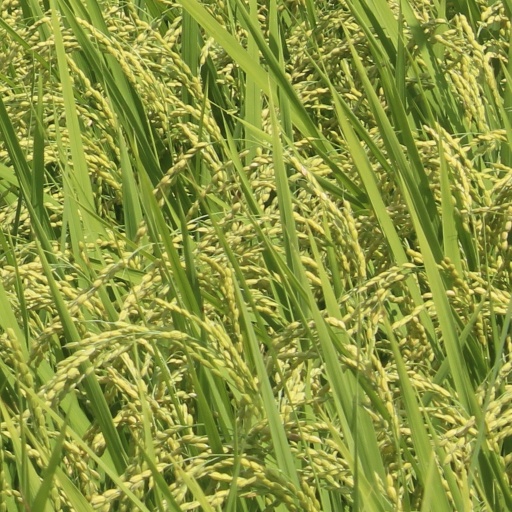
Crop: rice